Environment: real
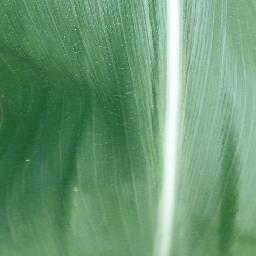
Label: healthy